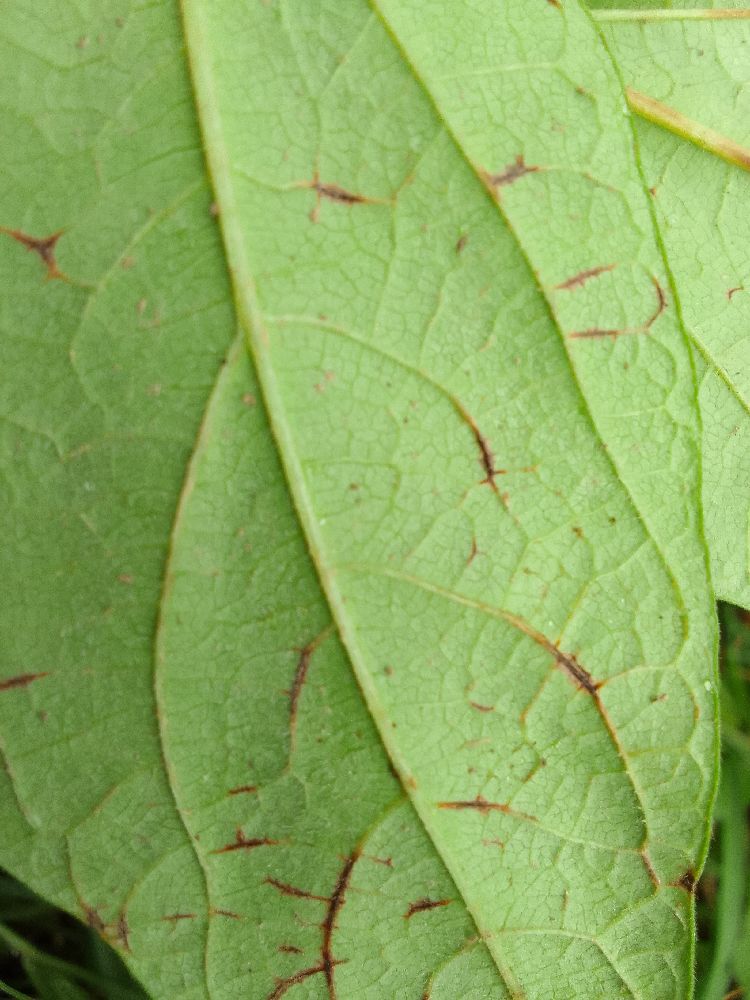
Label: anthracnose